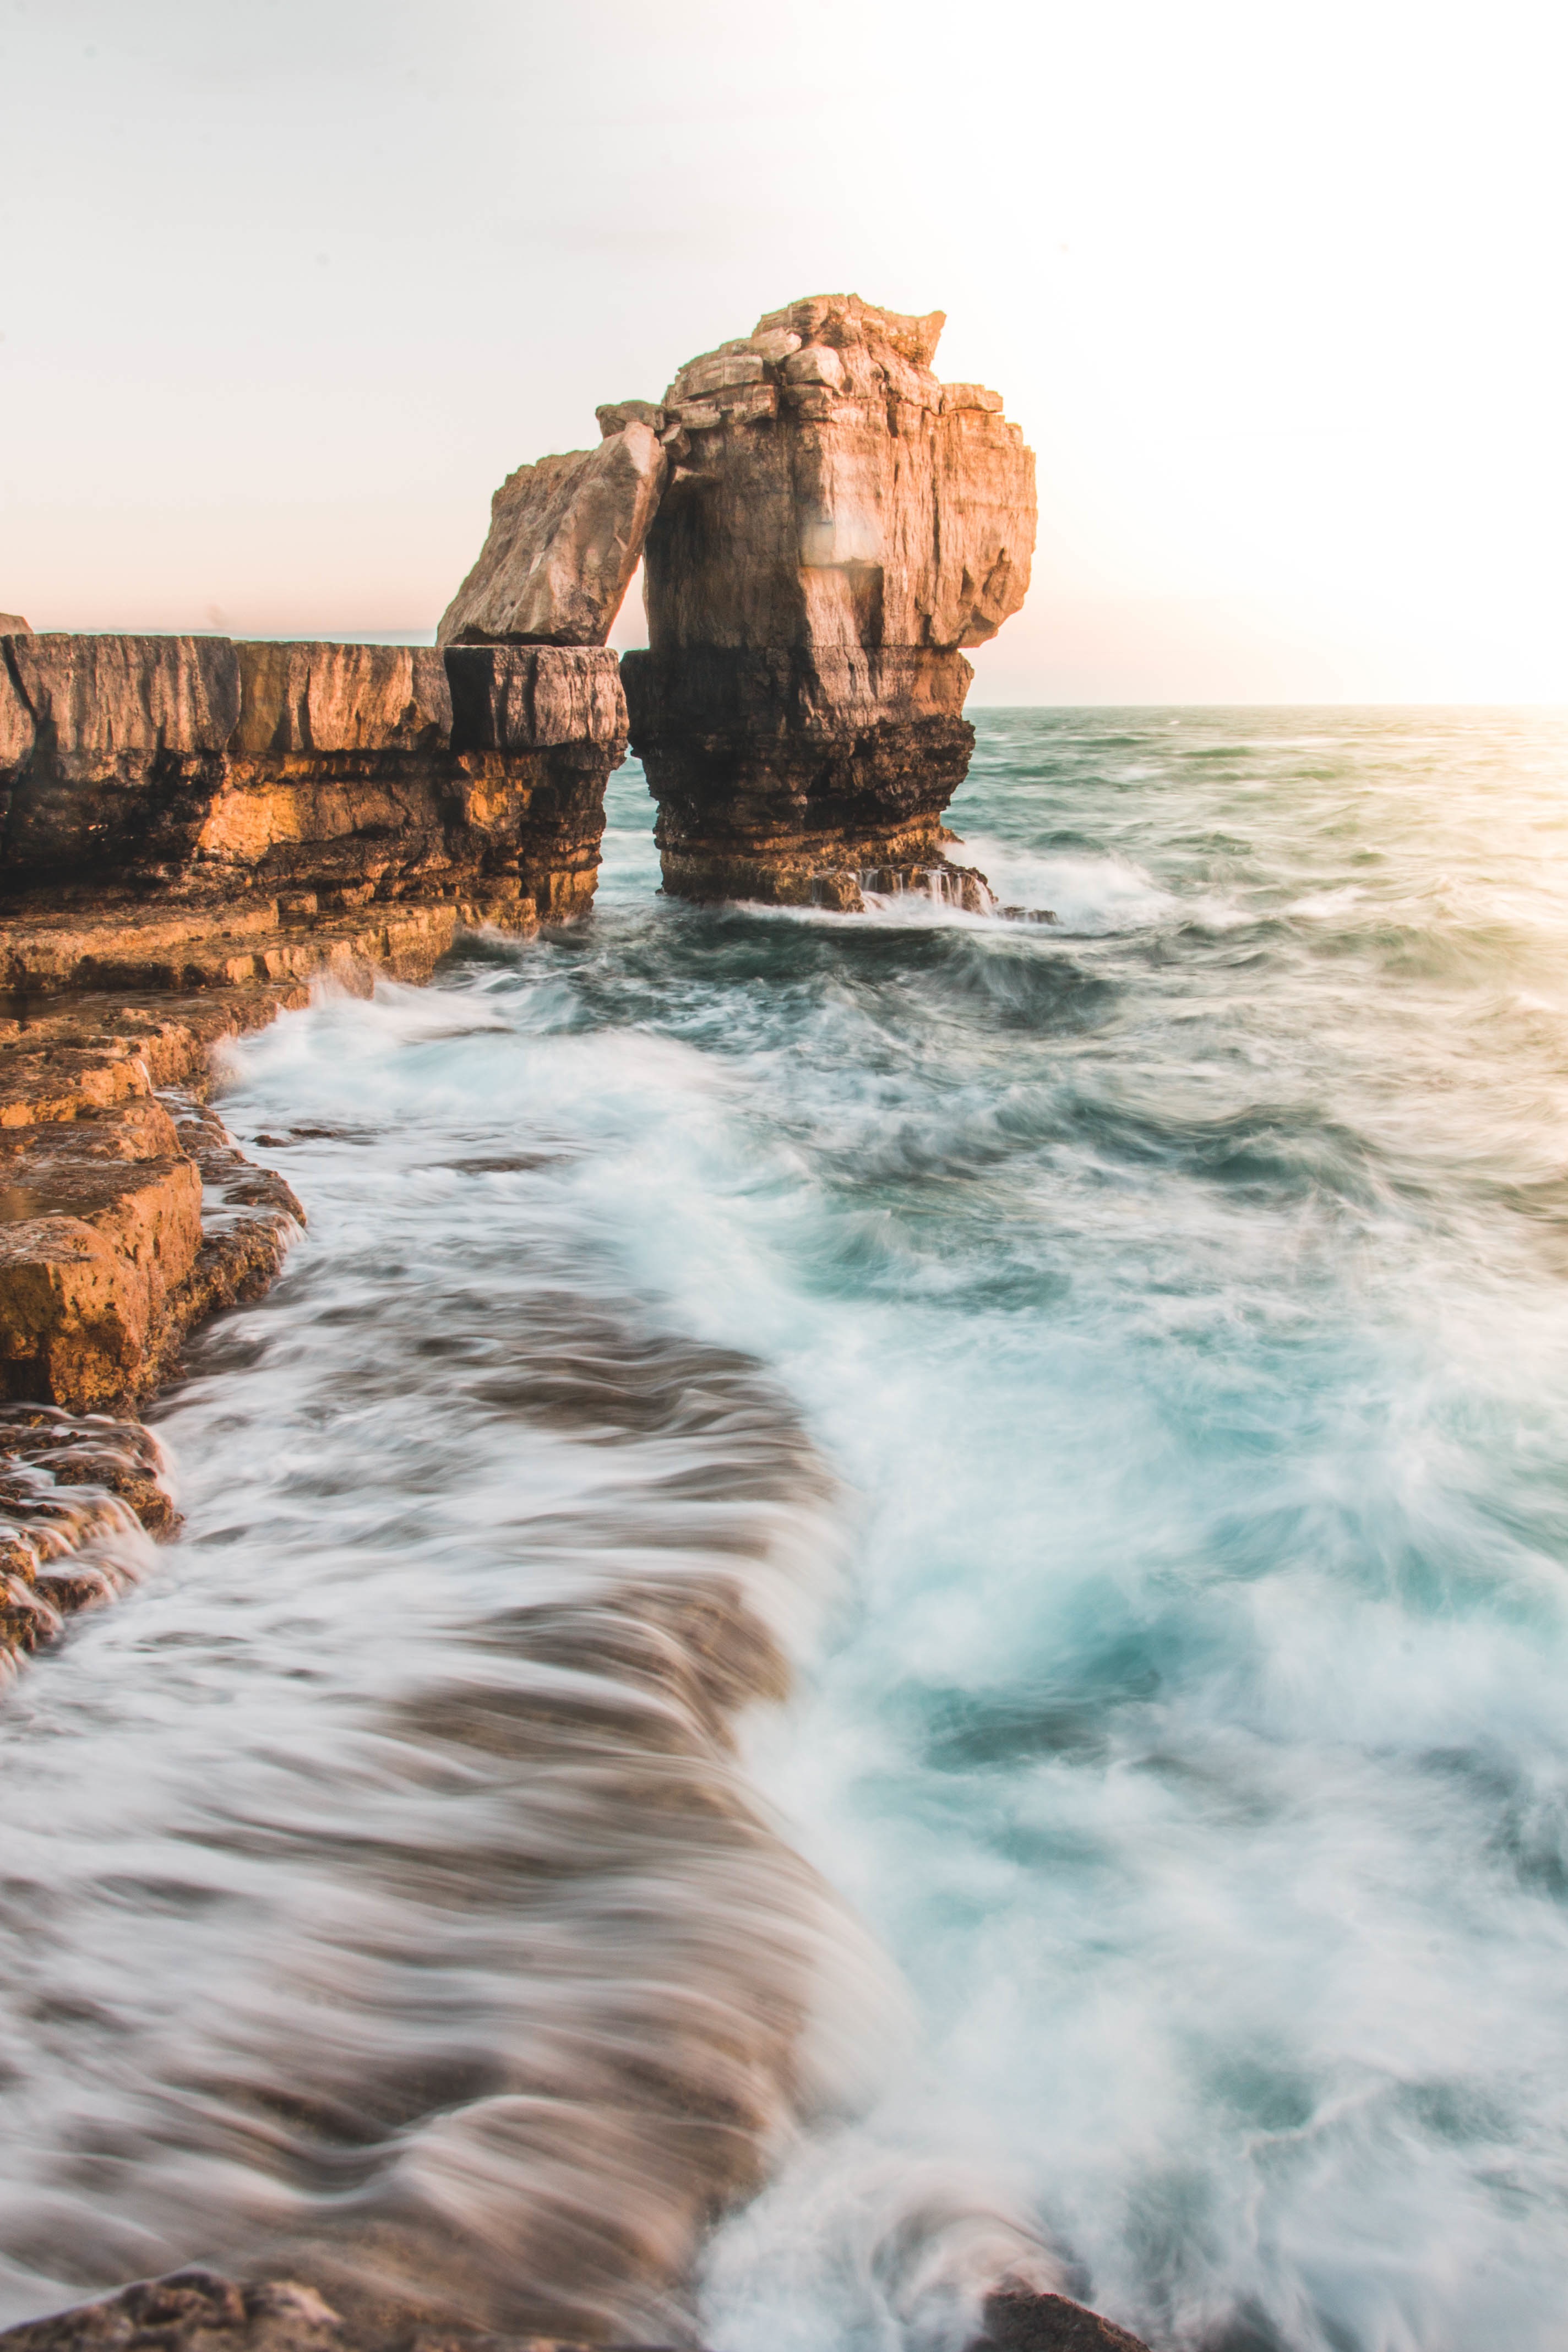
sea, coast, water, rock, ocean, shore, wave, formation, cliff, reflection, bay, terrain, material, body of water, water feature, cape, wind wave